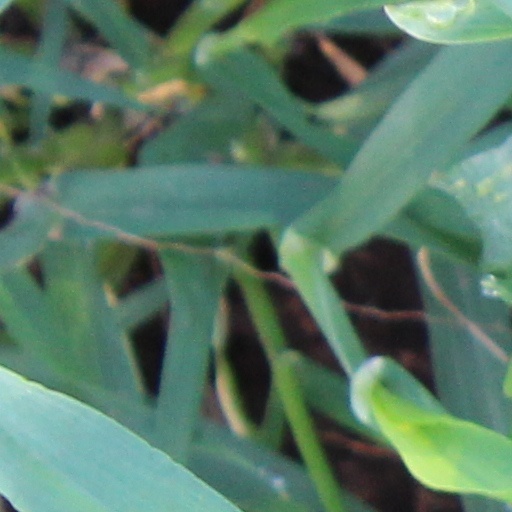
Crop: wheat